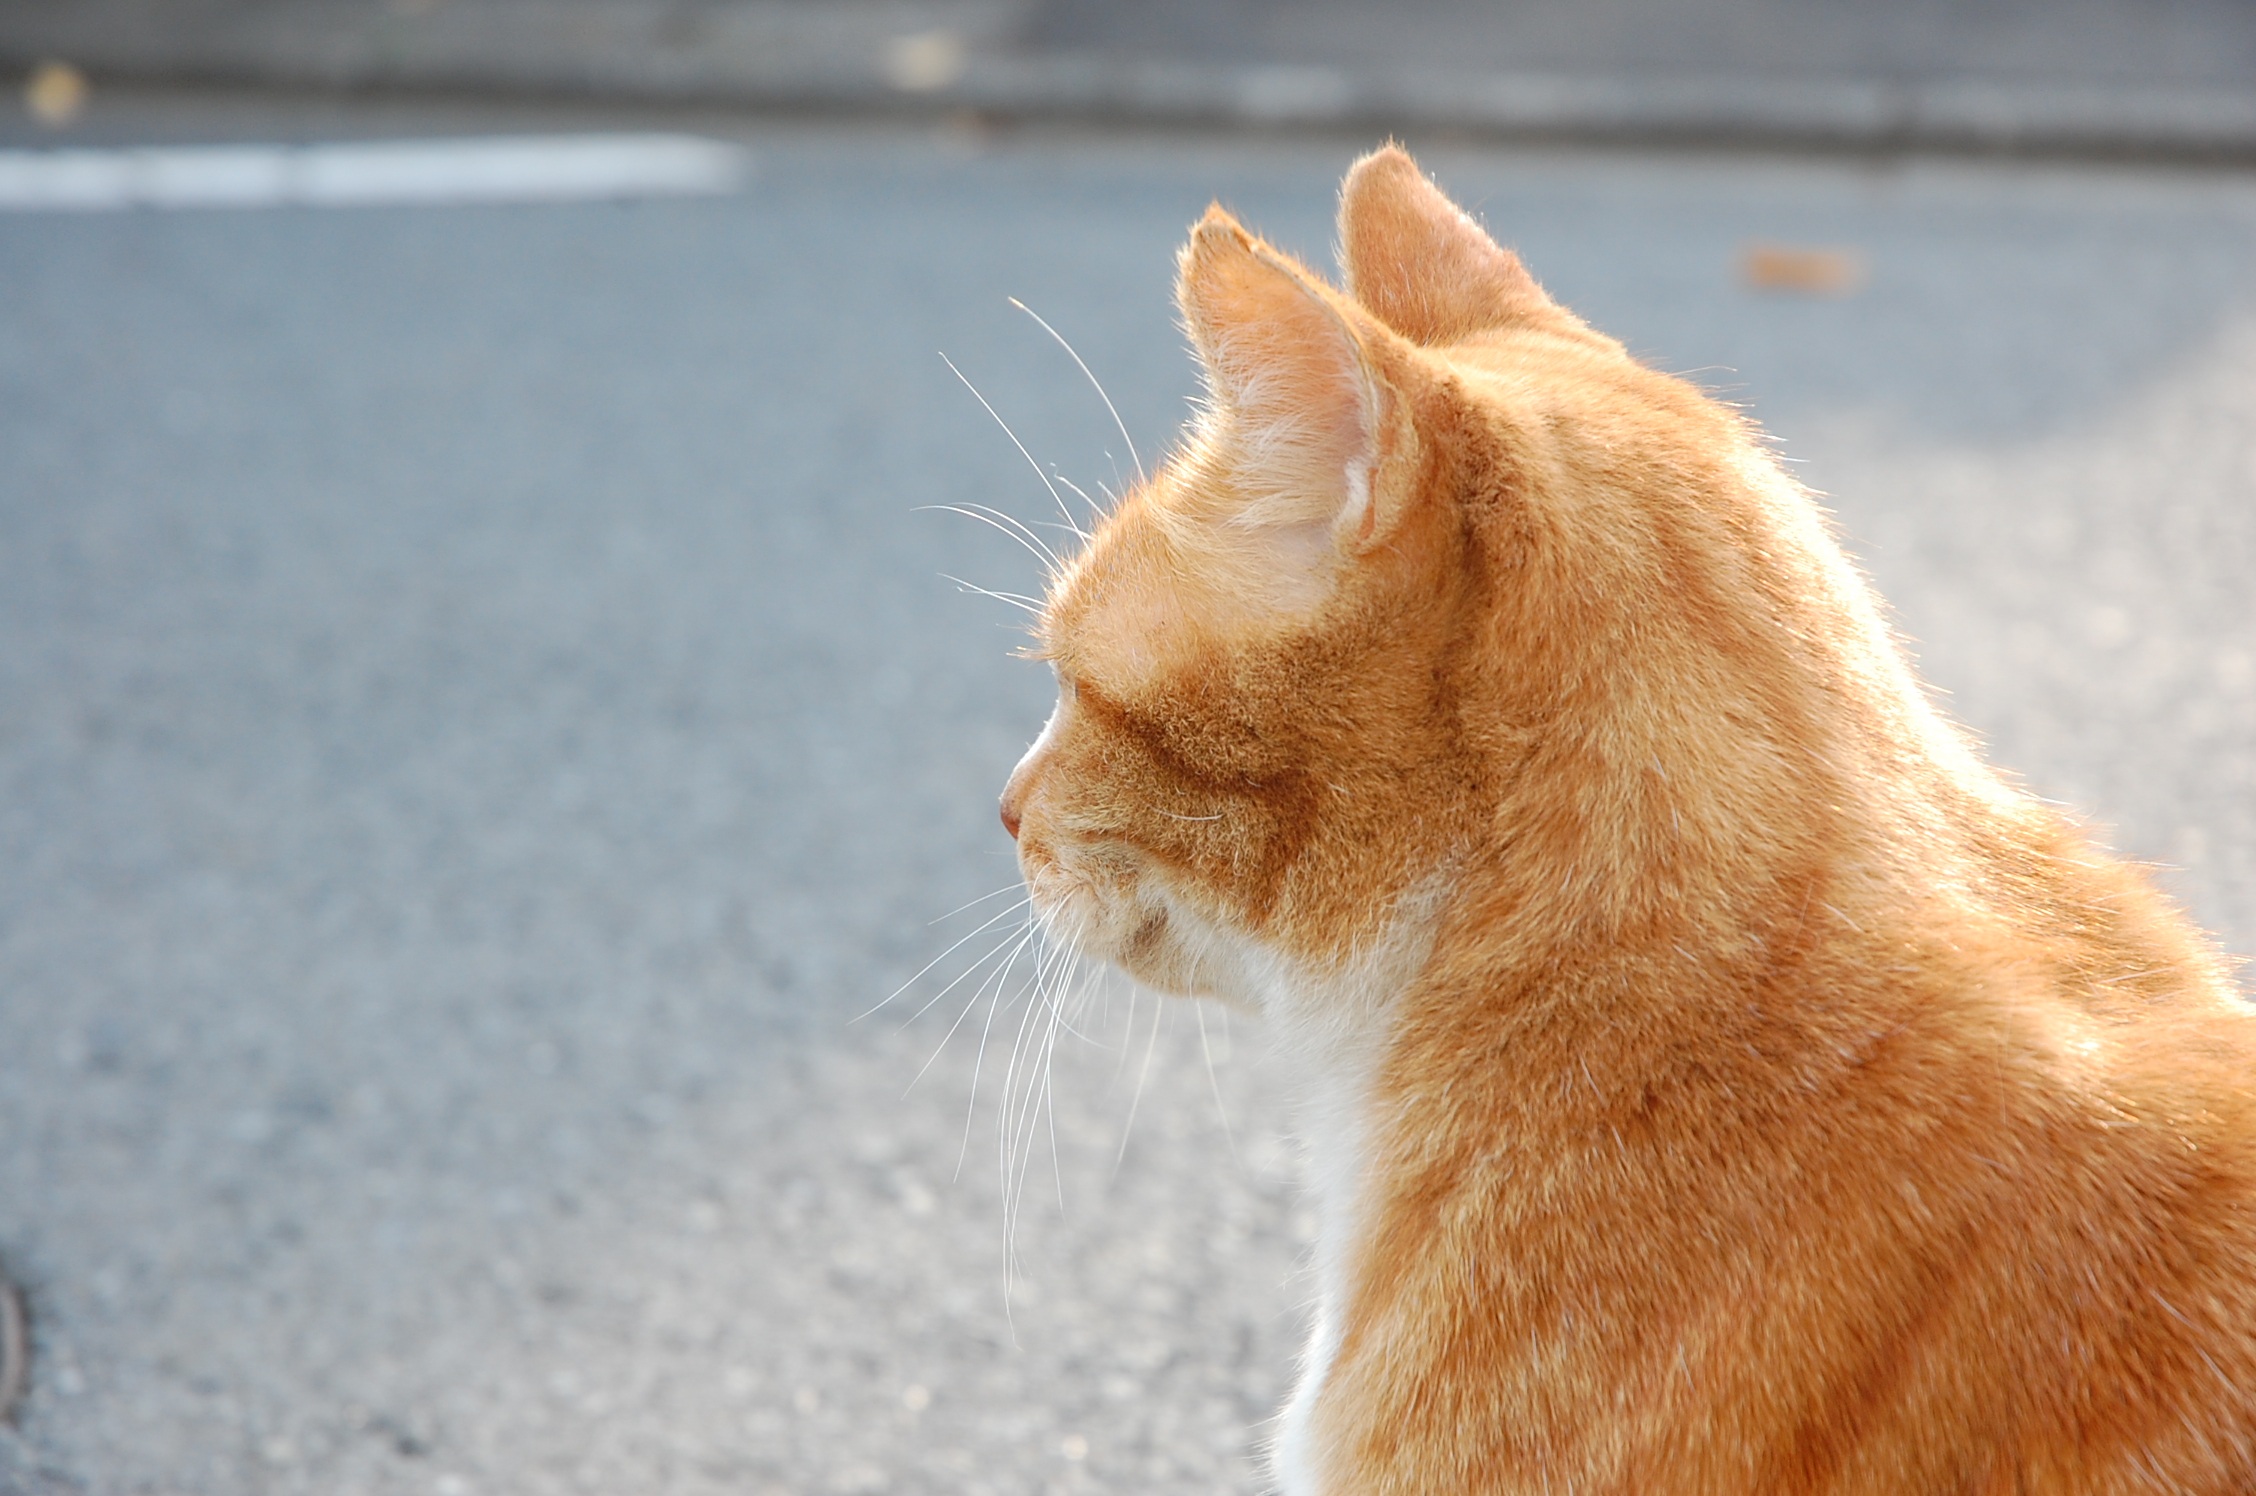
road, kitten, cat, mammal, nose, whiskers, skin, vertebrate, tabby cat, a philosophical, on the roadside, small to medium sized cats, cat like mammal